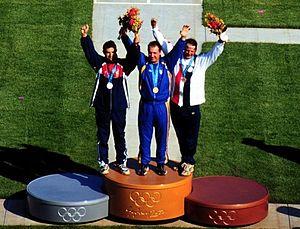
Mykola Mykolaiovych Milchev, né le 3 novembre 1967 à Odessa, est un tireur sportif ukrainien.